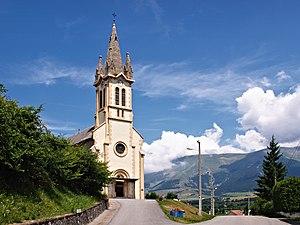
Pierre-Châtel est une commune française située dans le département de l'Isère, en région Auvergne-Rhône-Alpes.